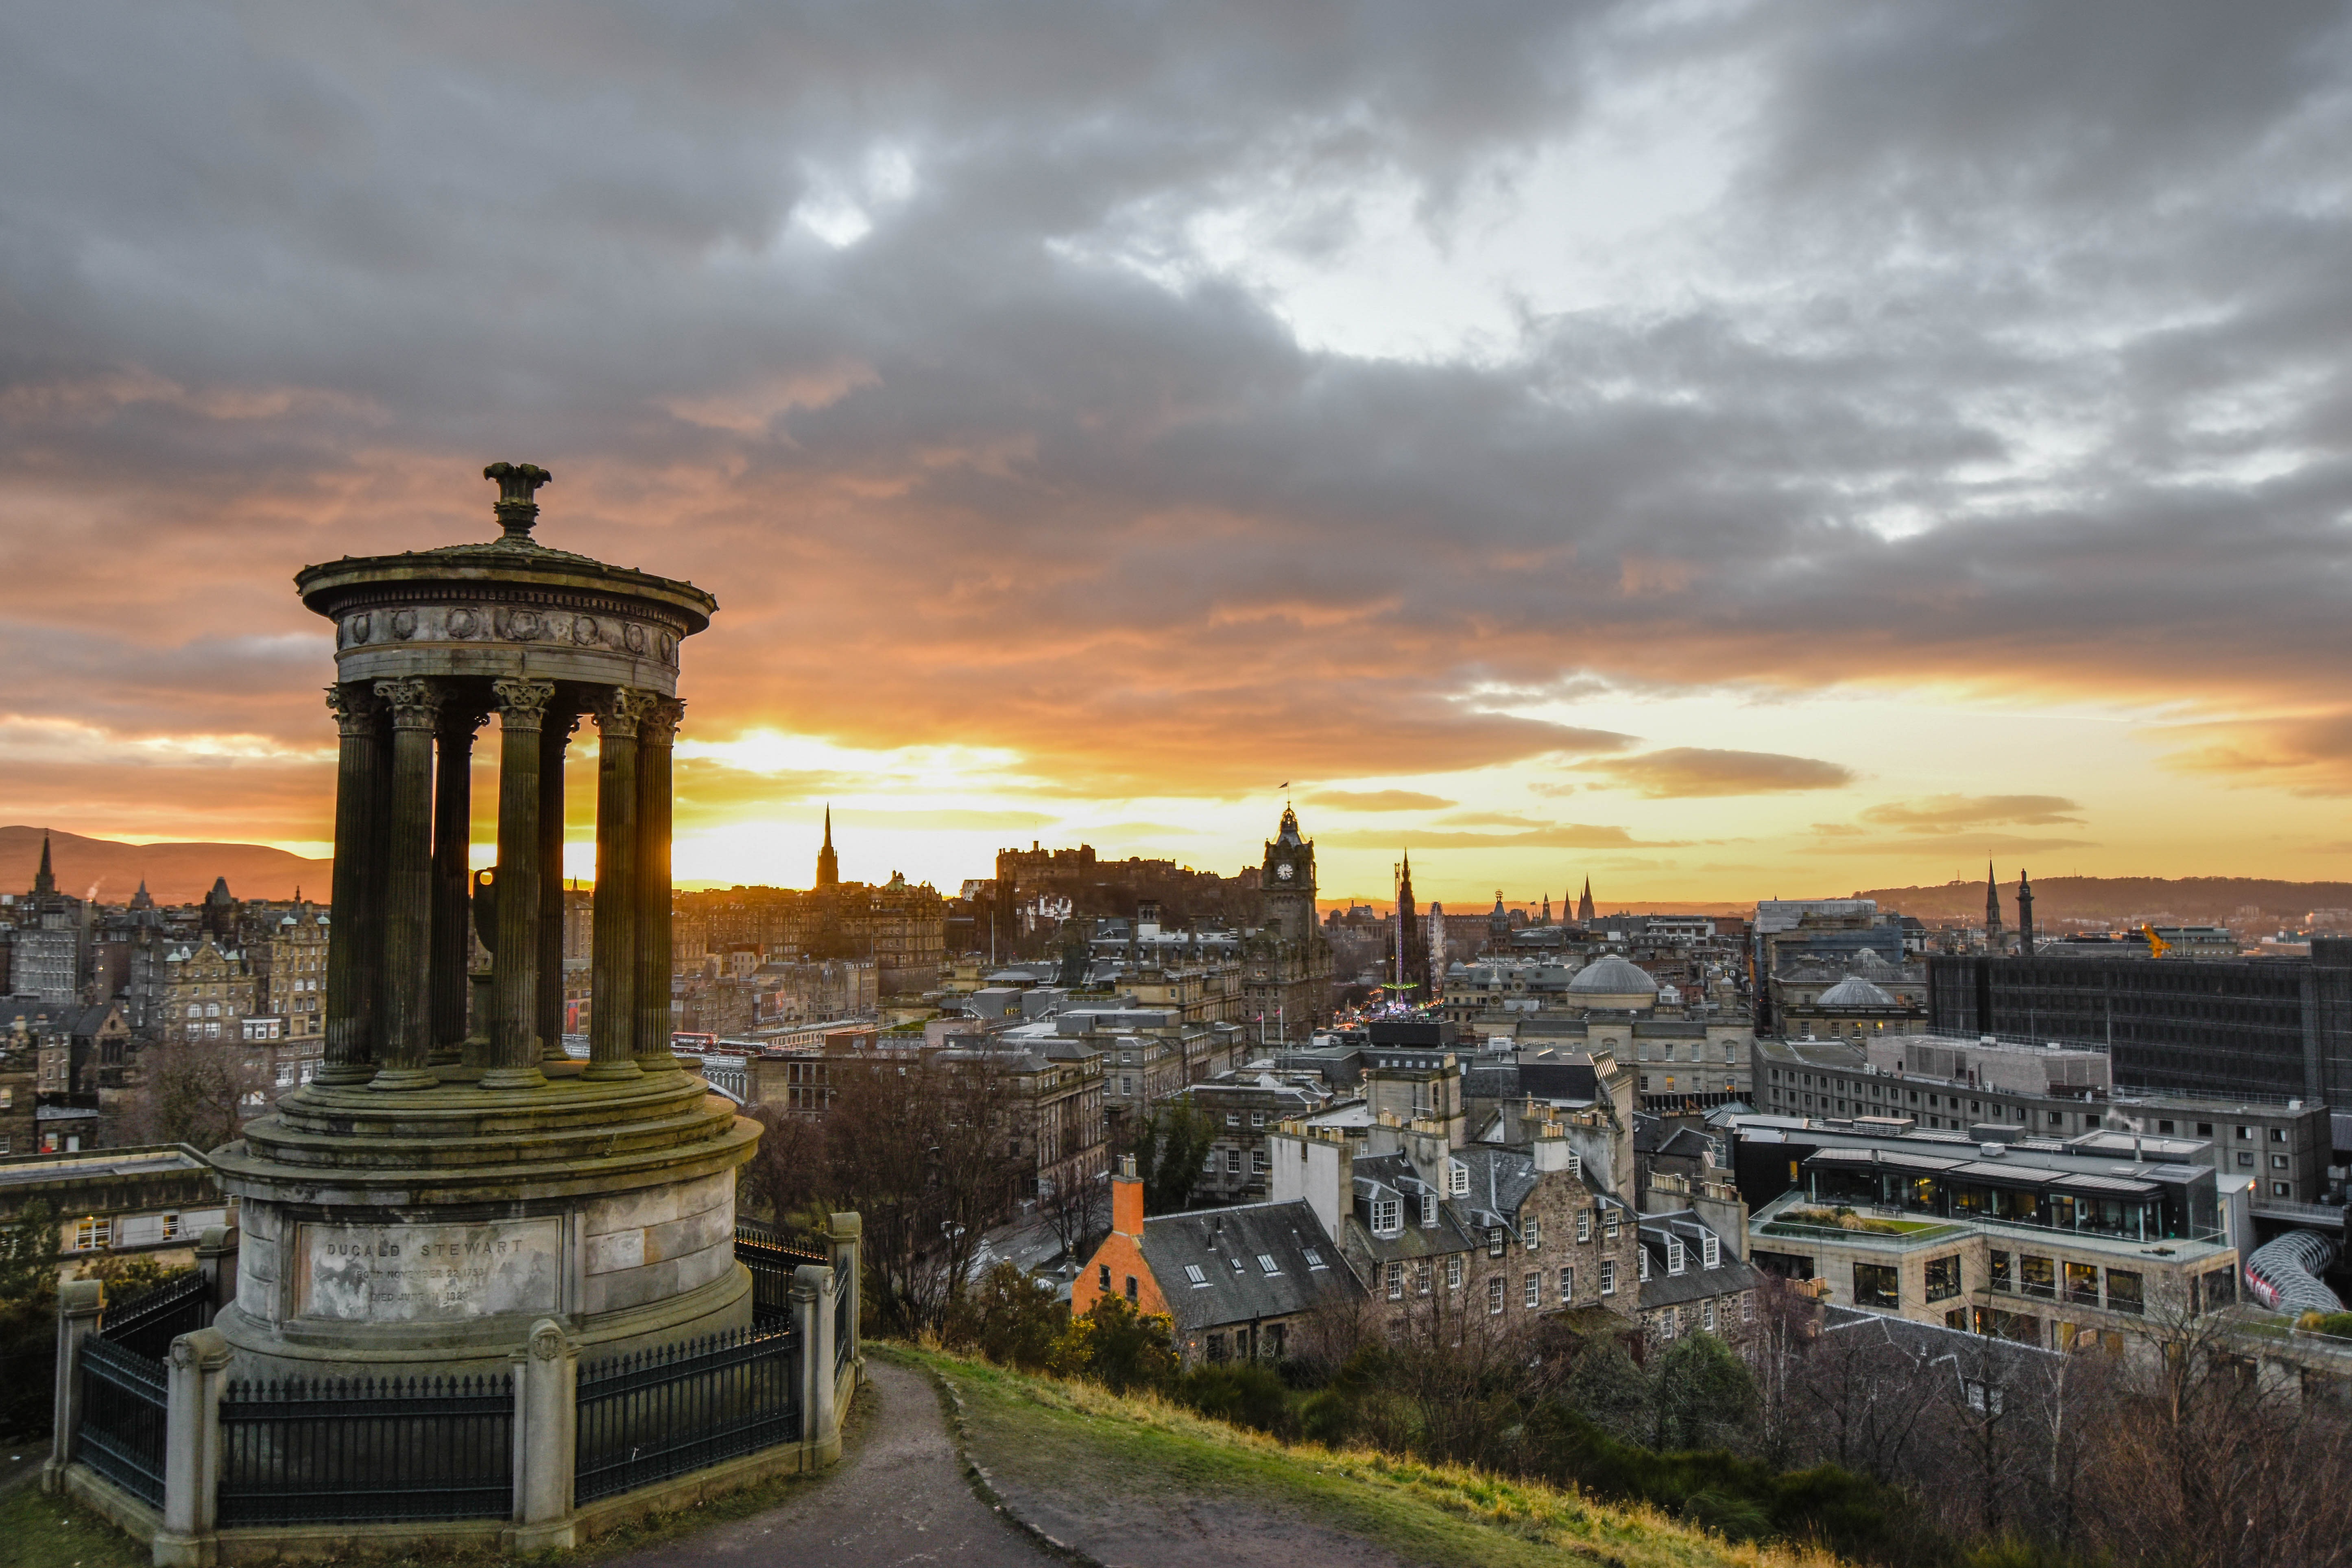
nature, path, outdoor, horizon, cloud, sky, sunset, skyline, morning, city, cityscape, panorama, travel, dusk, evening, relax, tower, landmark, lifestyle, geography, england, tour, beauty, pretty, the sun, at leisure, urban area, human settlement